Tingmiatornis

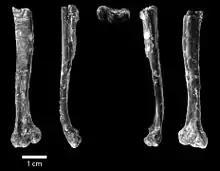
Referred humerus

Given the small number of bones that are referrable to "Tingmiatornis", it is difficult to infer much about the animal. However, the thickness of the cortical bone (on average) and the relative length of the humerus suggest that it was apparently capable of flight and likely also diving, similar to the possible hesperornithine "Pasquiaornis". "Tingmiatornis" can be differentiated from the latter by numerous traits including larger size, a more globe-shaped dorsal condyle on the humerus, an olecranon process of the ulna that does not project outward as strongly, as well as a smaller bicipital tubercle of the ulna.